Kim Richards

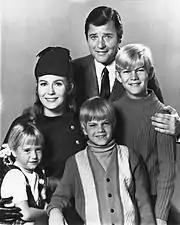
"Nanny and the Professor" cast 1970 (clockwise from top) Richard Long, David Doremus, Trent Lehman, Richards and Juliet Mills

Richards and her sister Kyle played sisters in the thriller film "The Car" (1977). She teamed up once again with "Witch Mountain" co-star Ike Eisenmann in the made-for-television movie "" (1978). In the 1976 film "Assault on Precinct 13", she played a young girl who was brutally murdered when a gang member fired a round into her chest. She later starred in the short-lived television series "Hello, Larry" (1979-80) and appeared as a guest on numerous episodes of American television shows, including "Emergency!", "Diff'rent Strokes", "Alice", "Fantasy Island", "The Love Boat", "CHiPs", "Magnum, P.I.", "James at 16", "The Dukes of Hazzard", "The Rockford Files", and "Little House on the Prairie" as Olga Nordstrom.